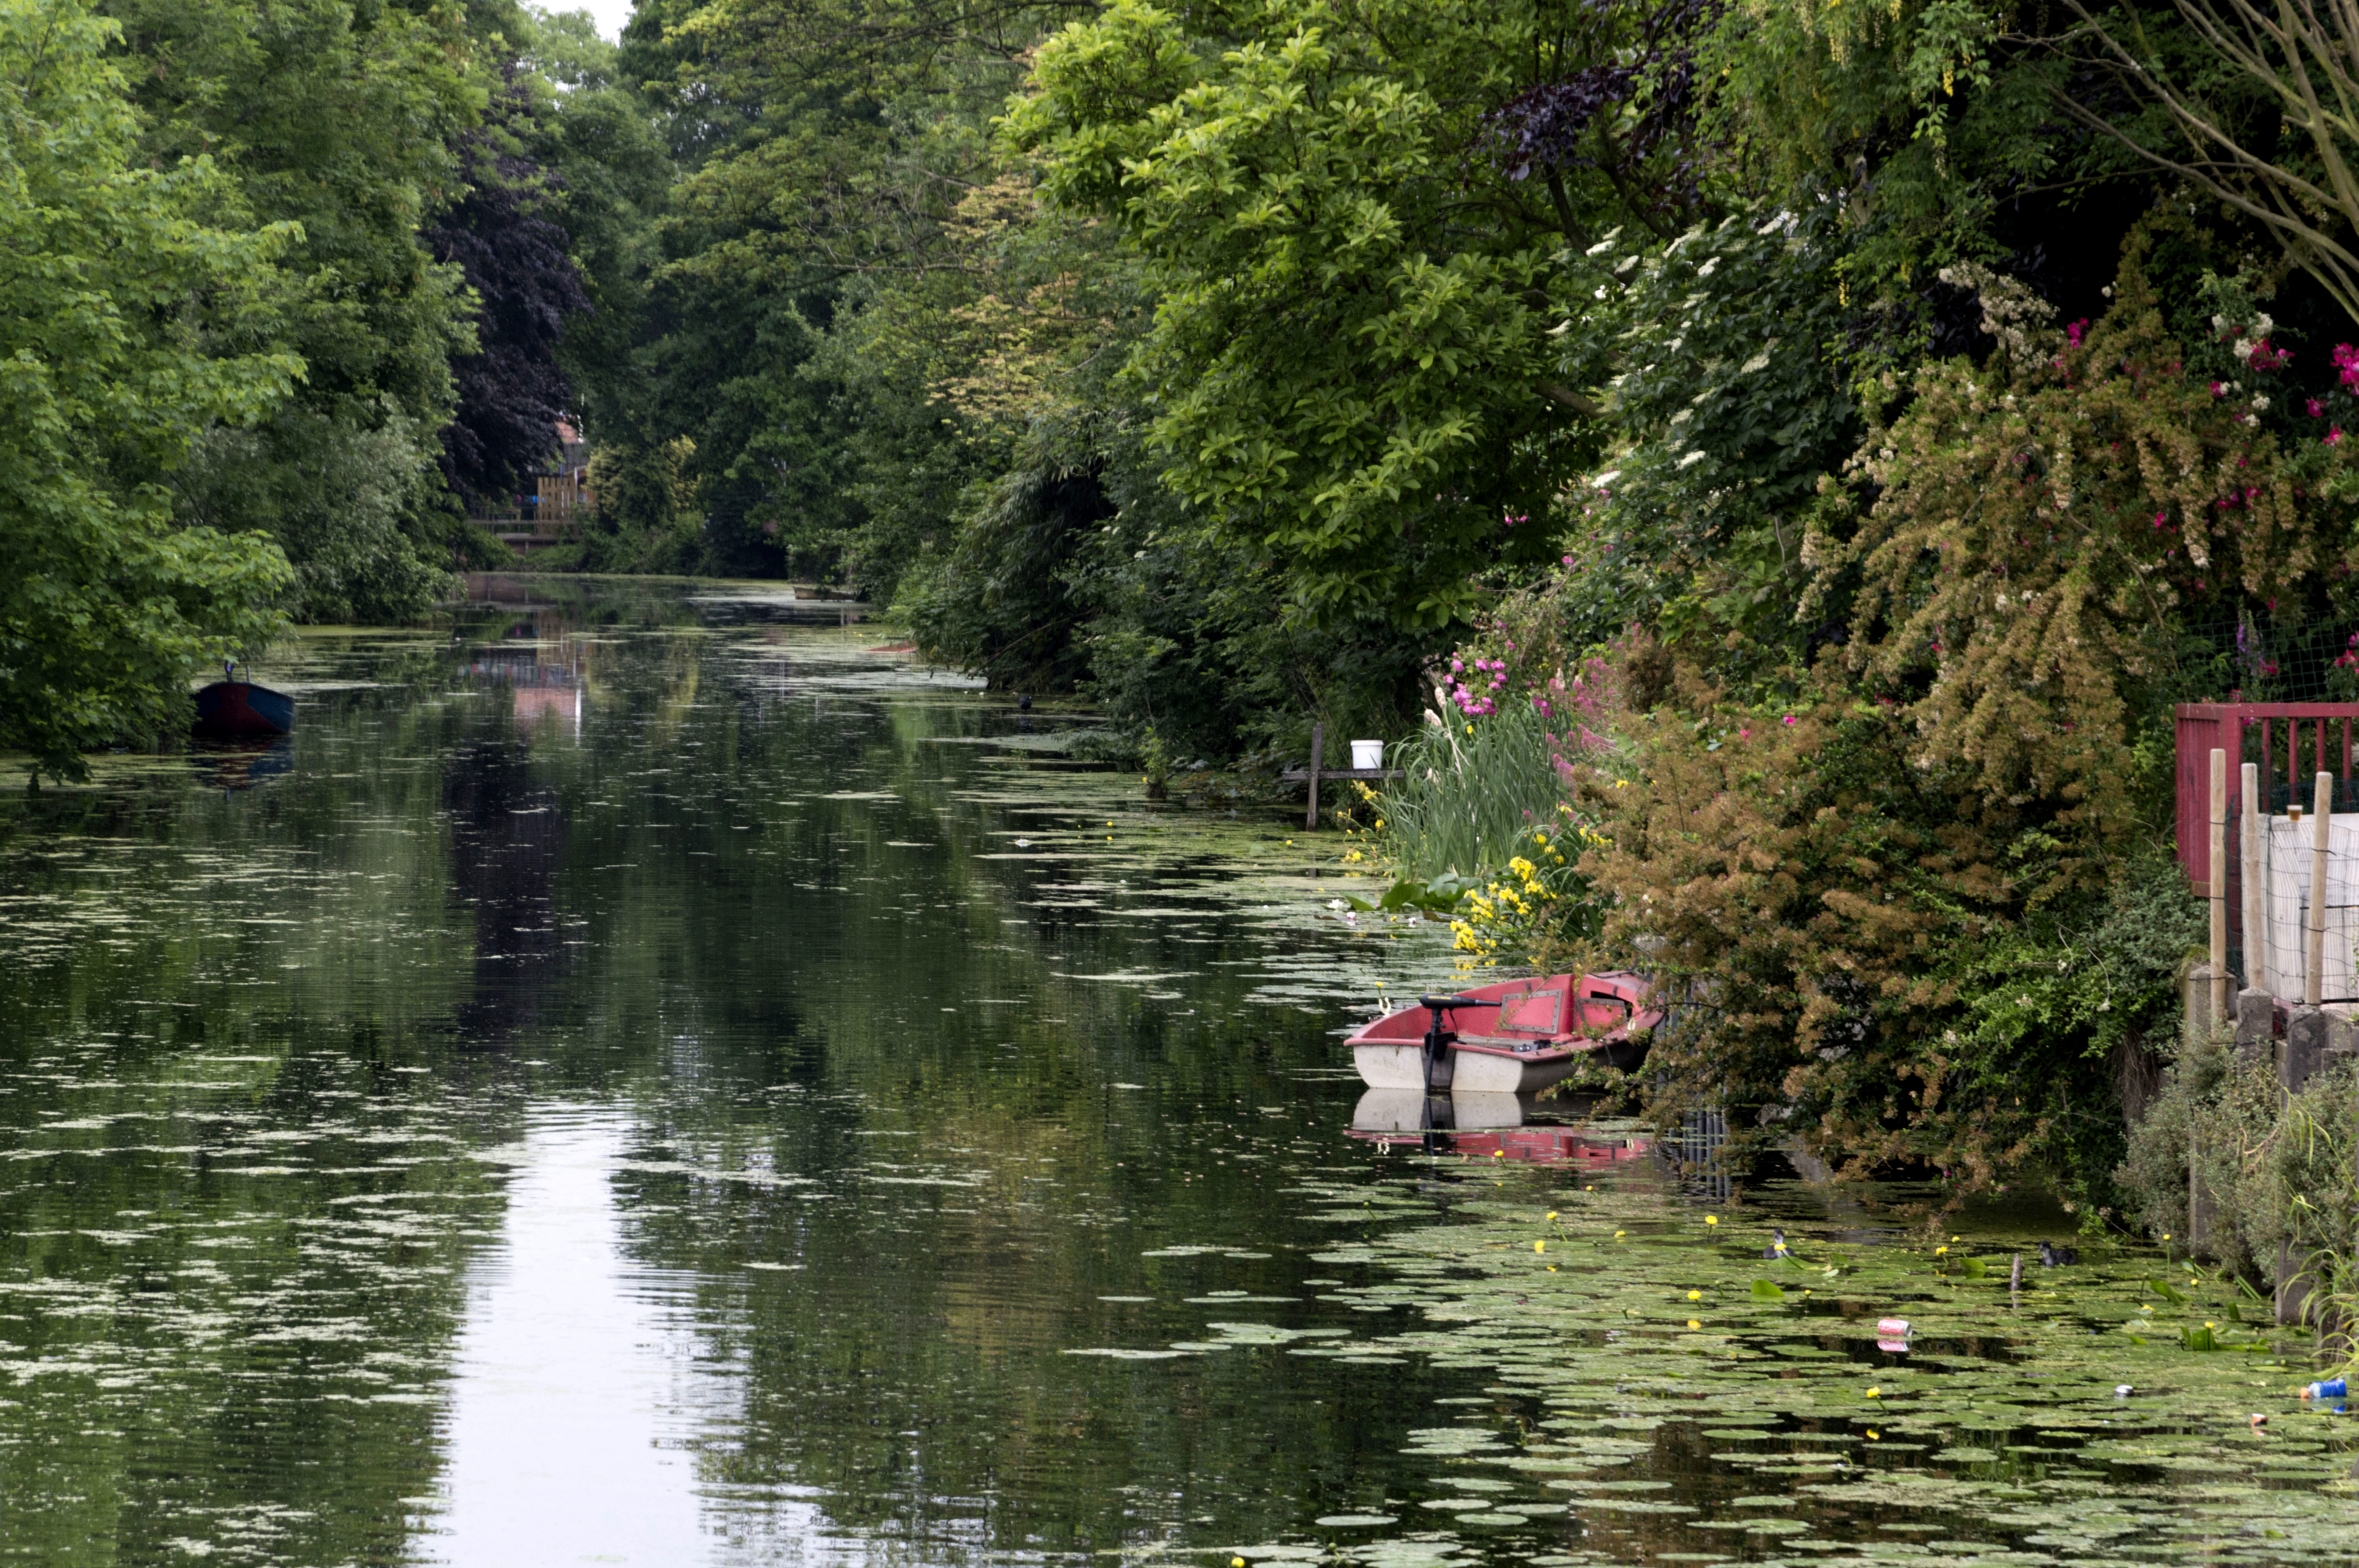
landscape, tree, water, flower, river, canal, photo, pond, stream, reflection, garden, waterway, body of water, holland, nederland, netherlands, dutch, outdoorphotography, picture, photograph, fotos, foto, watercourse, gracht, dordrecht, stadsfotografie, stadswandeling, pdvandeveldedordrecht, nederlandsefotografie, dutchphotogaraphy, totallydutch, fotografienederland, hollandsefotografie, fotografieholland, vest, landform, devest, vriesebrug, fish pond, geographical feature